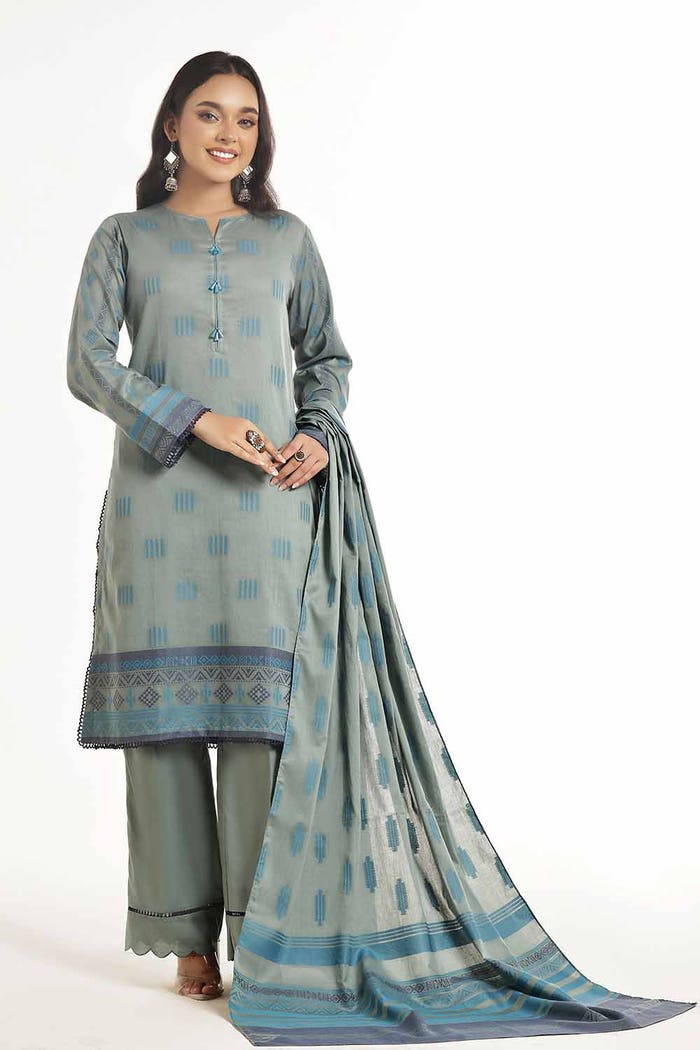
grey blue kashmiri silk chiff